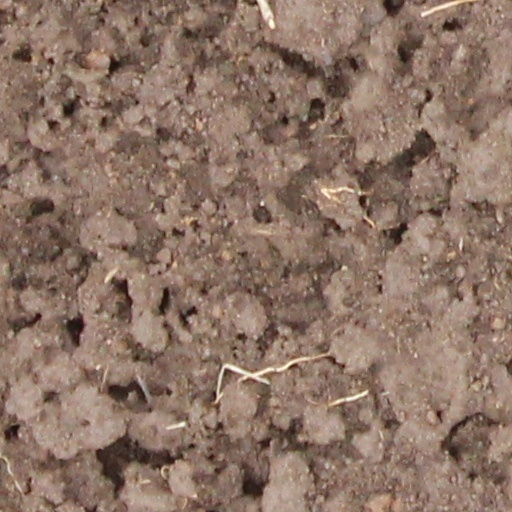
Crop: wheat